History of the United States Coast Guard

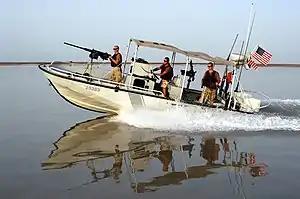
US Coast Guard Port Security Unit patrols Umm Qasr

During Operation Iraqi Freedom and Operation Enduring Freedom, the Coast Guard had deployed its largest contingent of Coast Guardsmen and assets overseas since the Vietnam War. Coast Guard cutters primarily assisted in force protection and search and seizures of suspected smugglers in Iraqi and international waters, often in close proximity to Iran. Military trainers improved the capabilities of the Iraqi Navy and other government forces in core competencies and maritime law enforcement. The Coast Guard also sent military advisors to Iraq to provide technical assistance to Iraqi officials on the implementation of international port security standards and requirements. The conducted an assessment of Iraq's river and coastal navigational aids, such as buoys, and then replaced or corrected the aids in order to allow for the safe navigation of the Khor Abd Allah River flowing up to the port of Umm Qasr for military, humanitarian and commercial vessels.